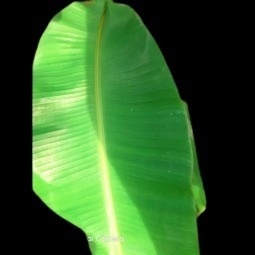
Label: Healthy